Gianni Brera

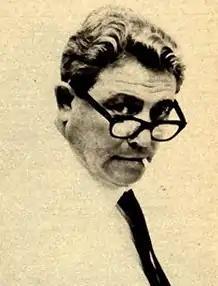
Brera in 1975

Giovanni Luigi "Gianni" Brera (8 September 1919 – 19 December 1992) was an Italian sports journalist and novelist.